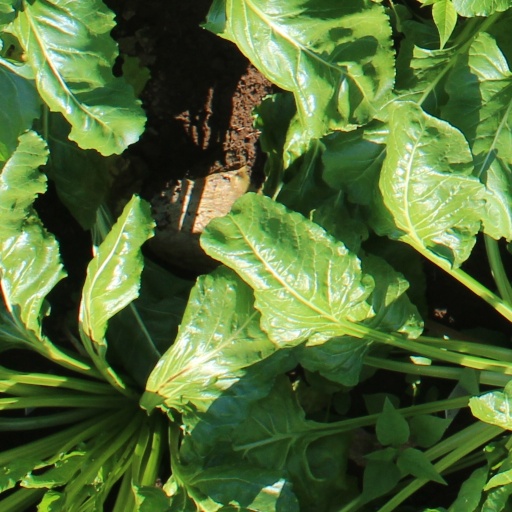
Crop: sugar beet